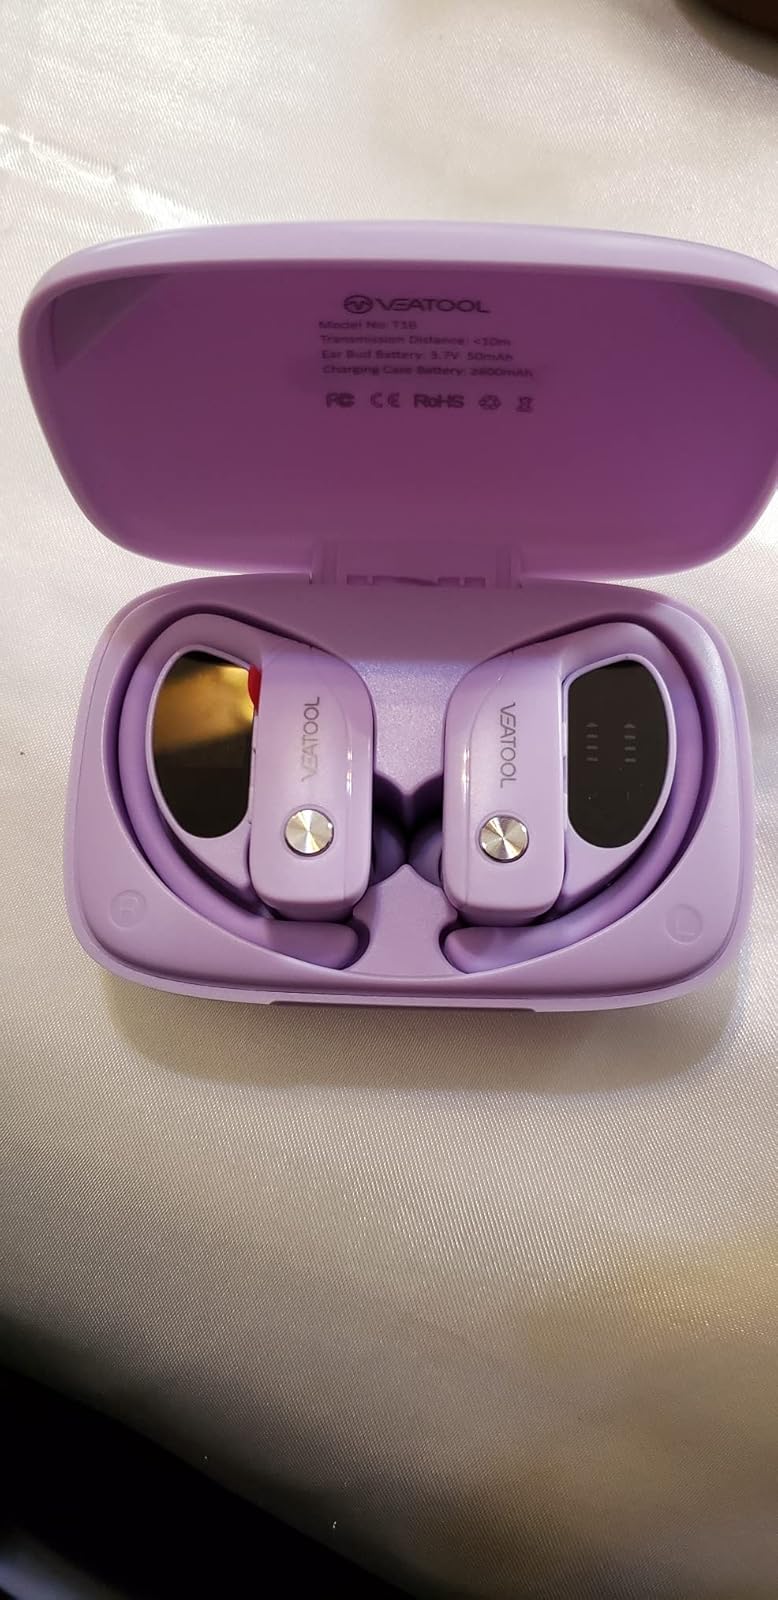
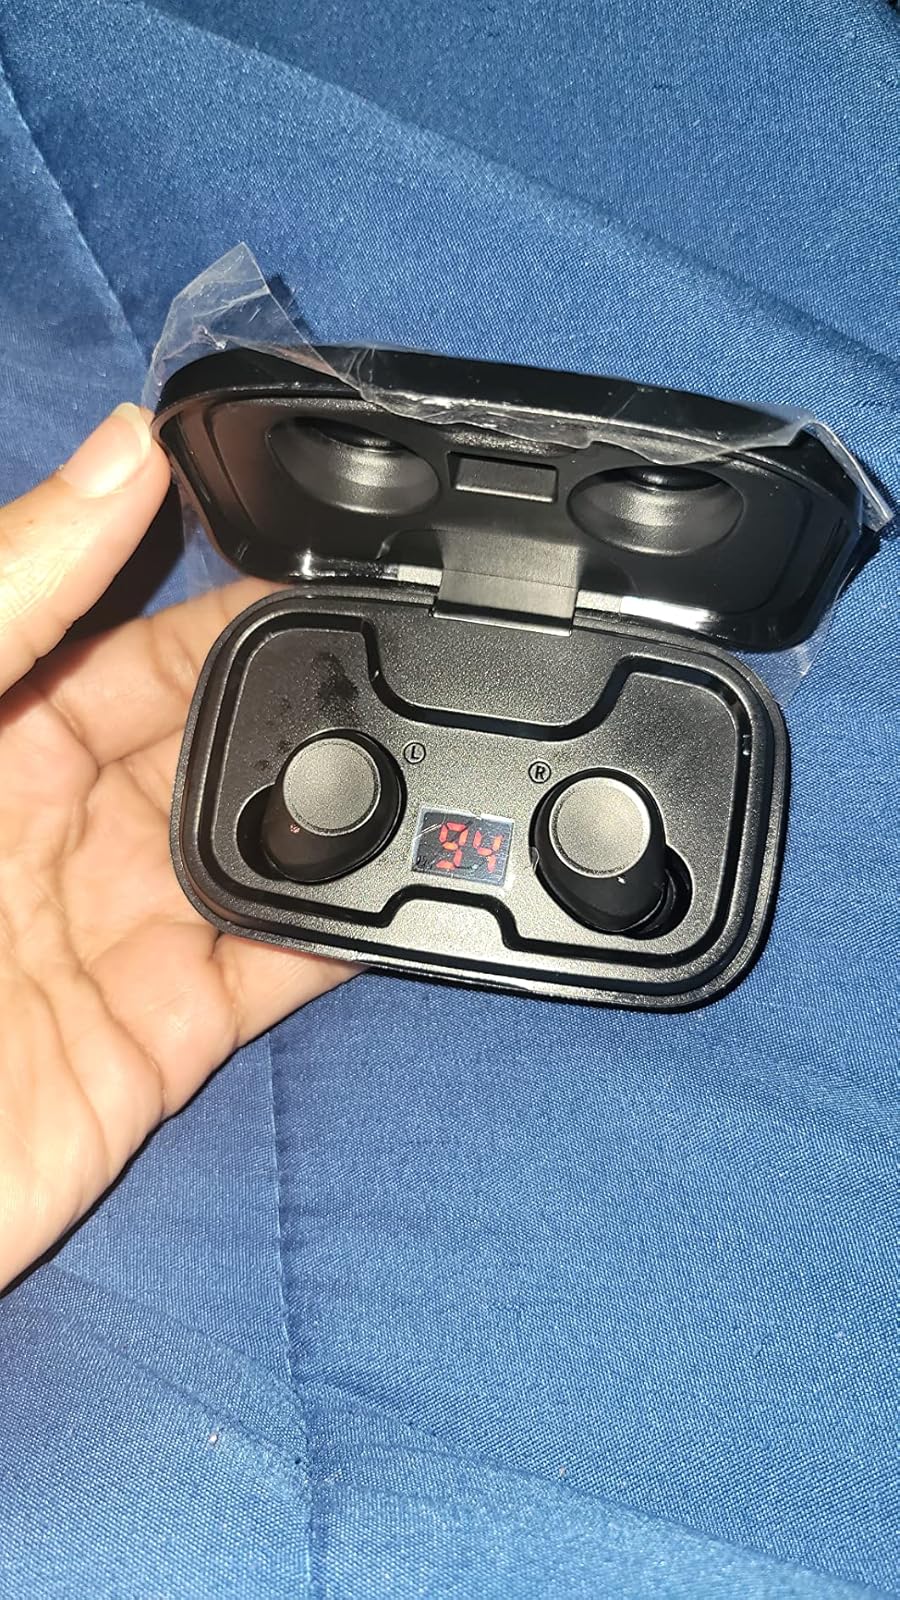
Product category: earbuds
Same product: no